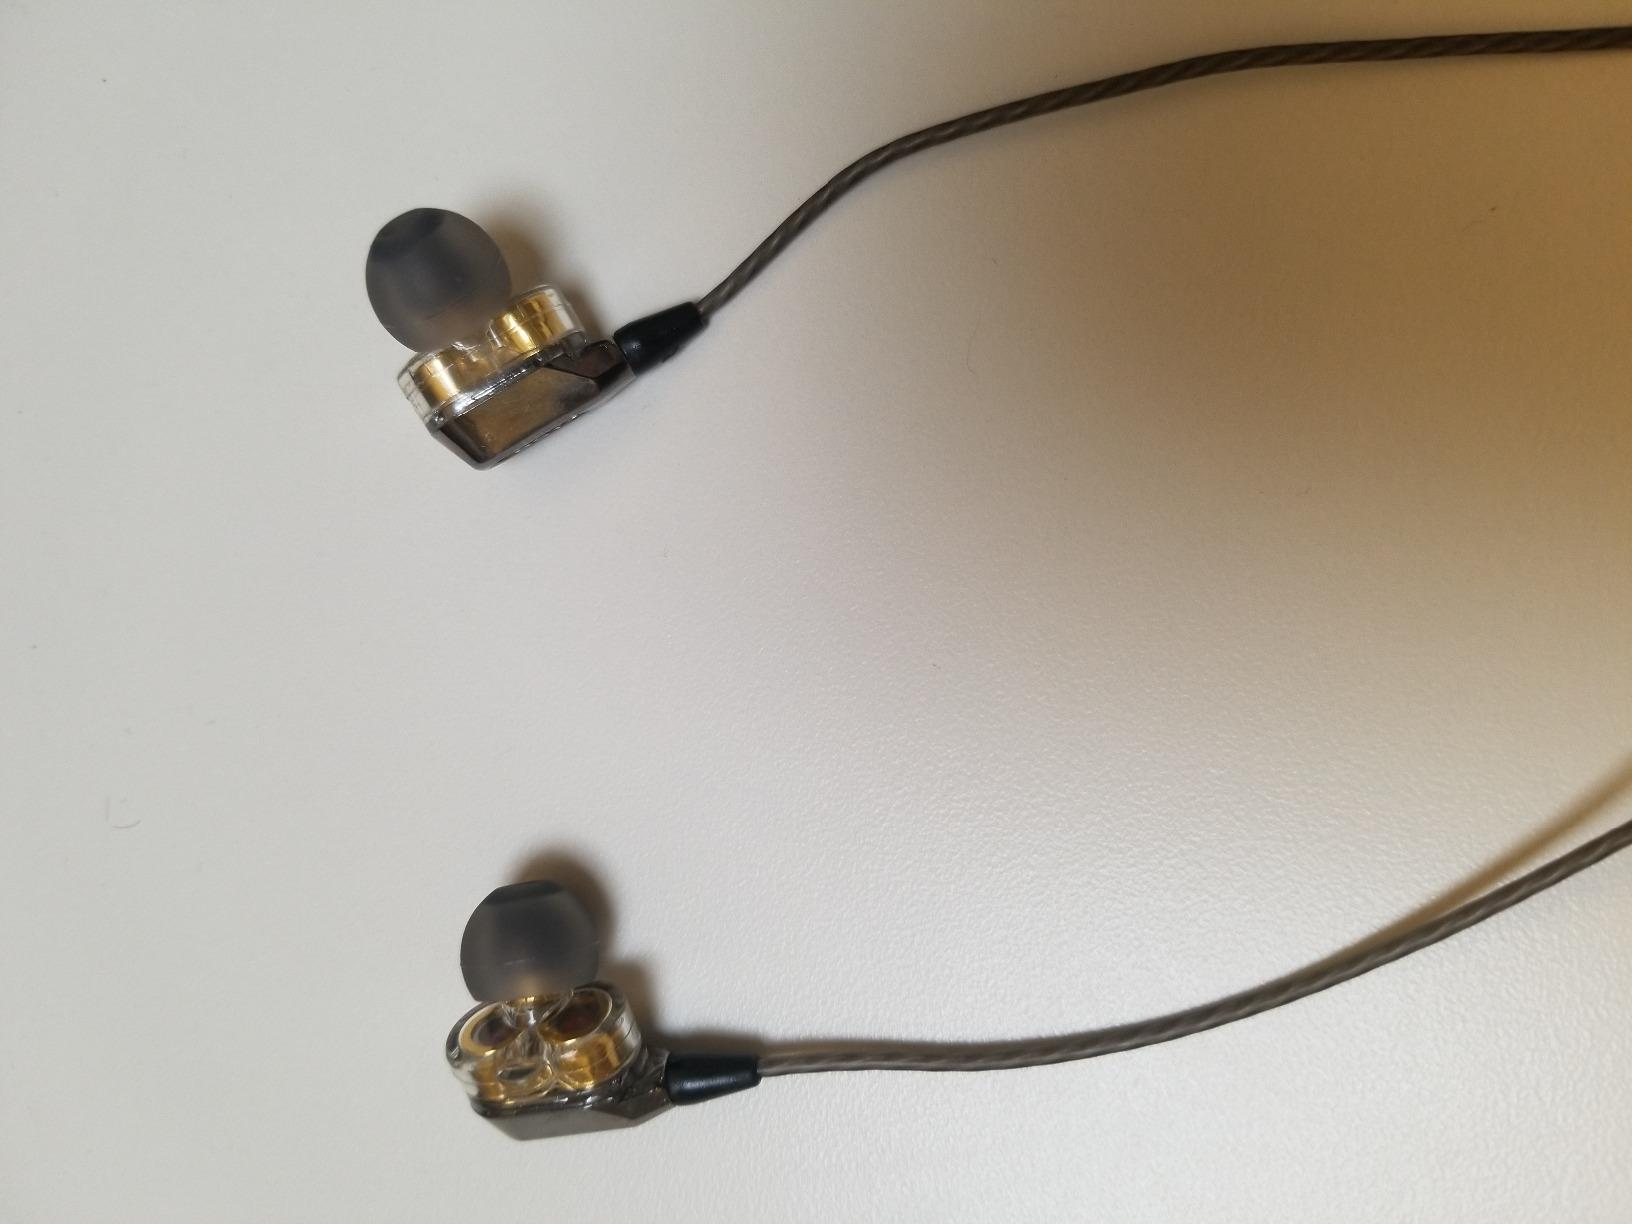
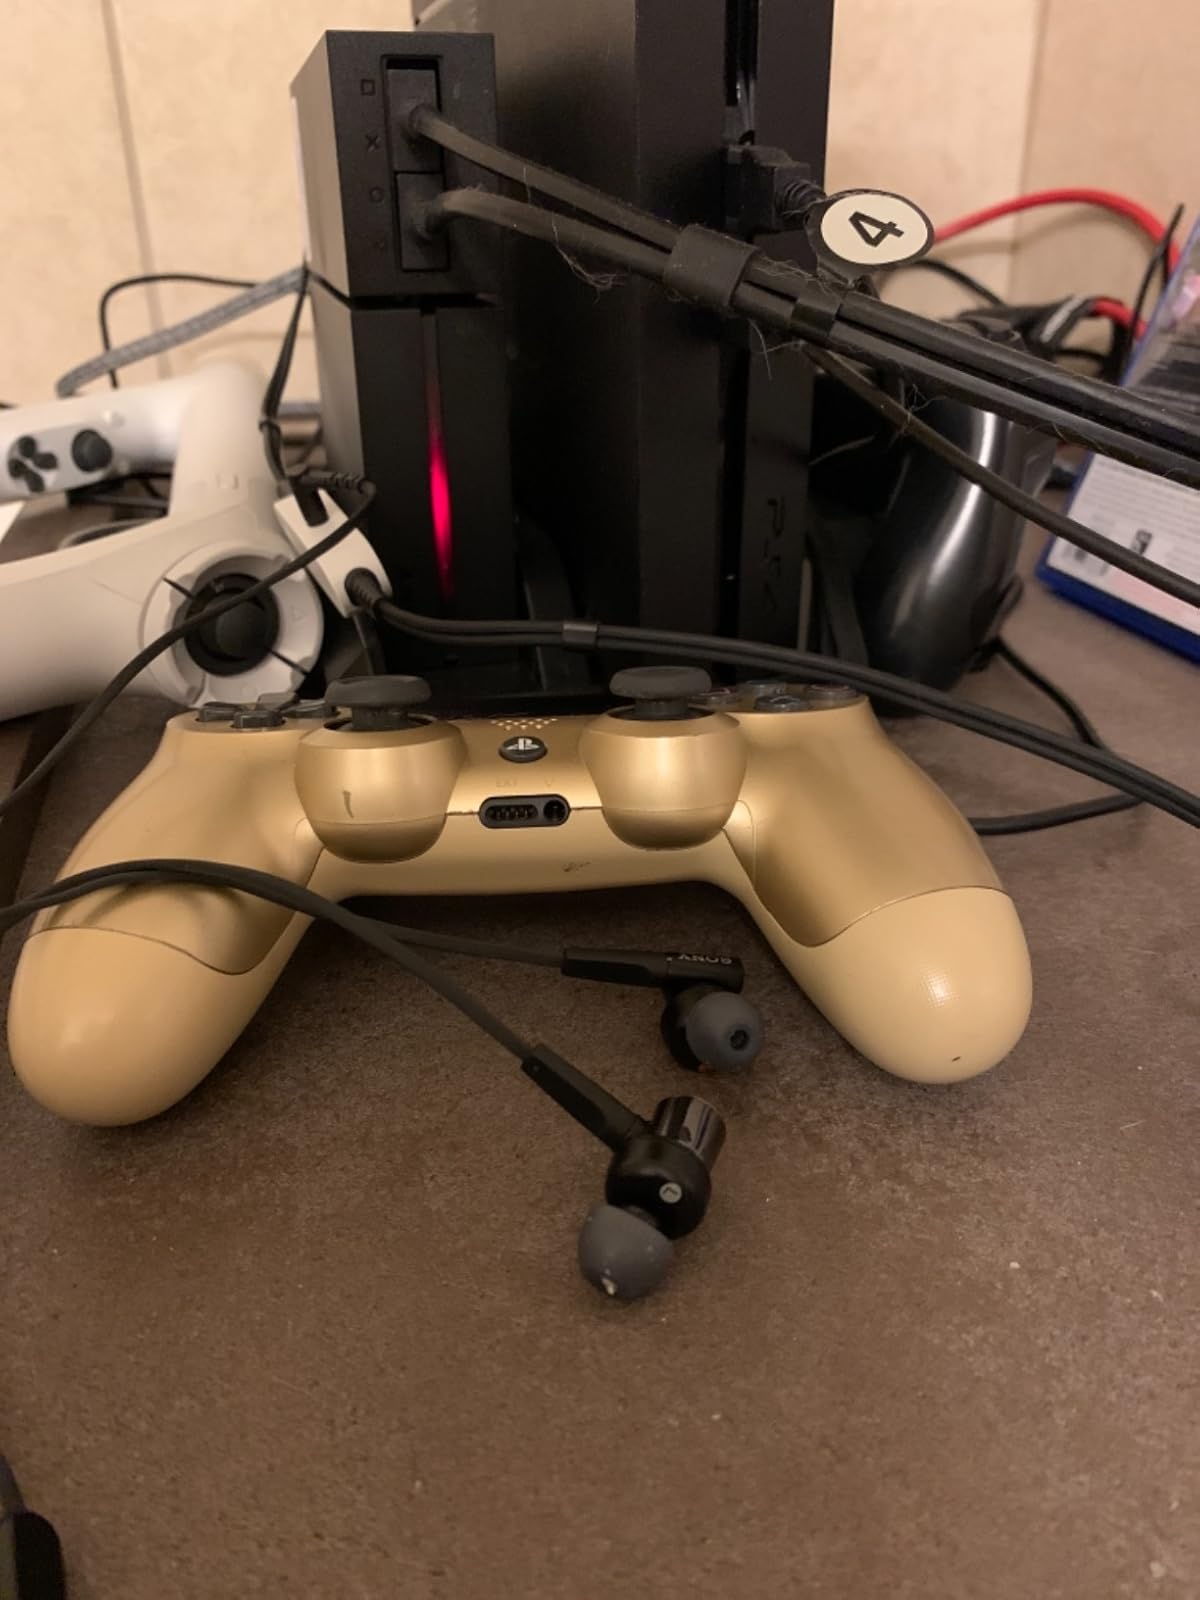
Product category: headphones
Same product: no